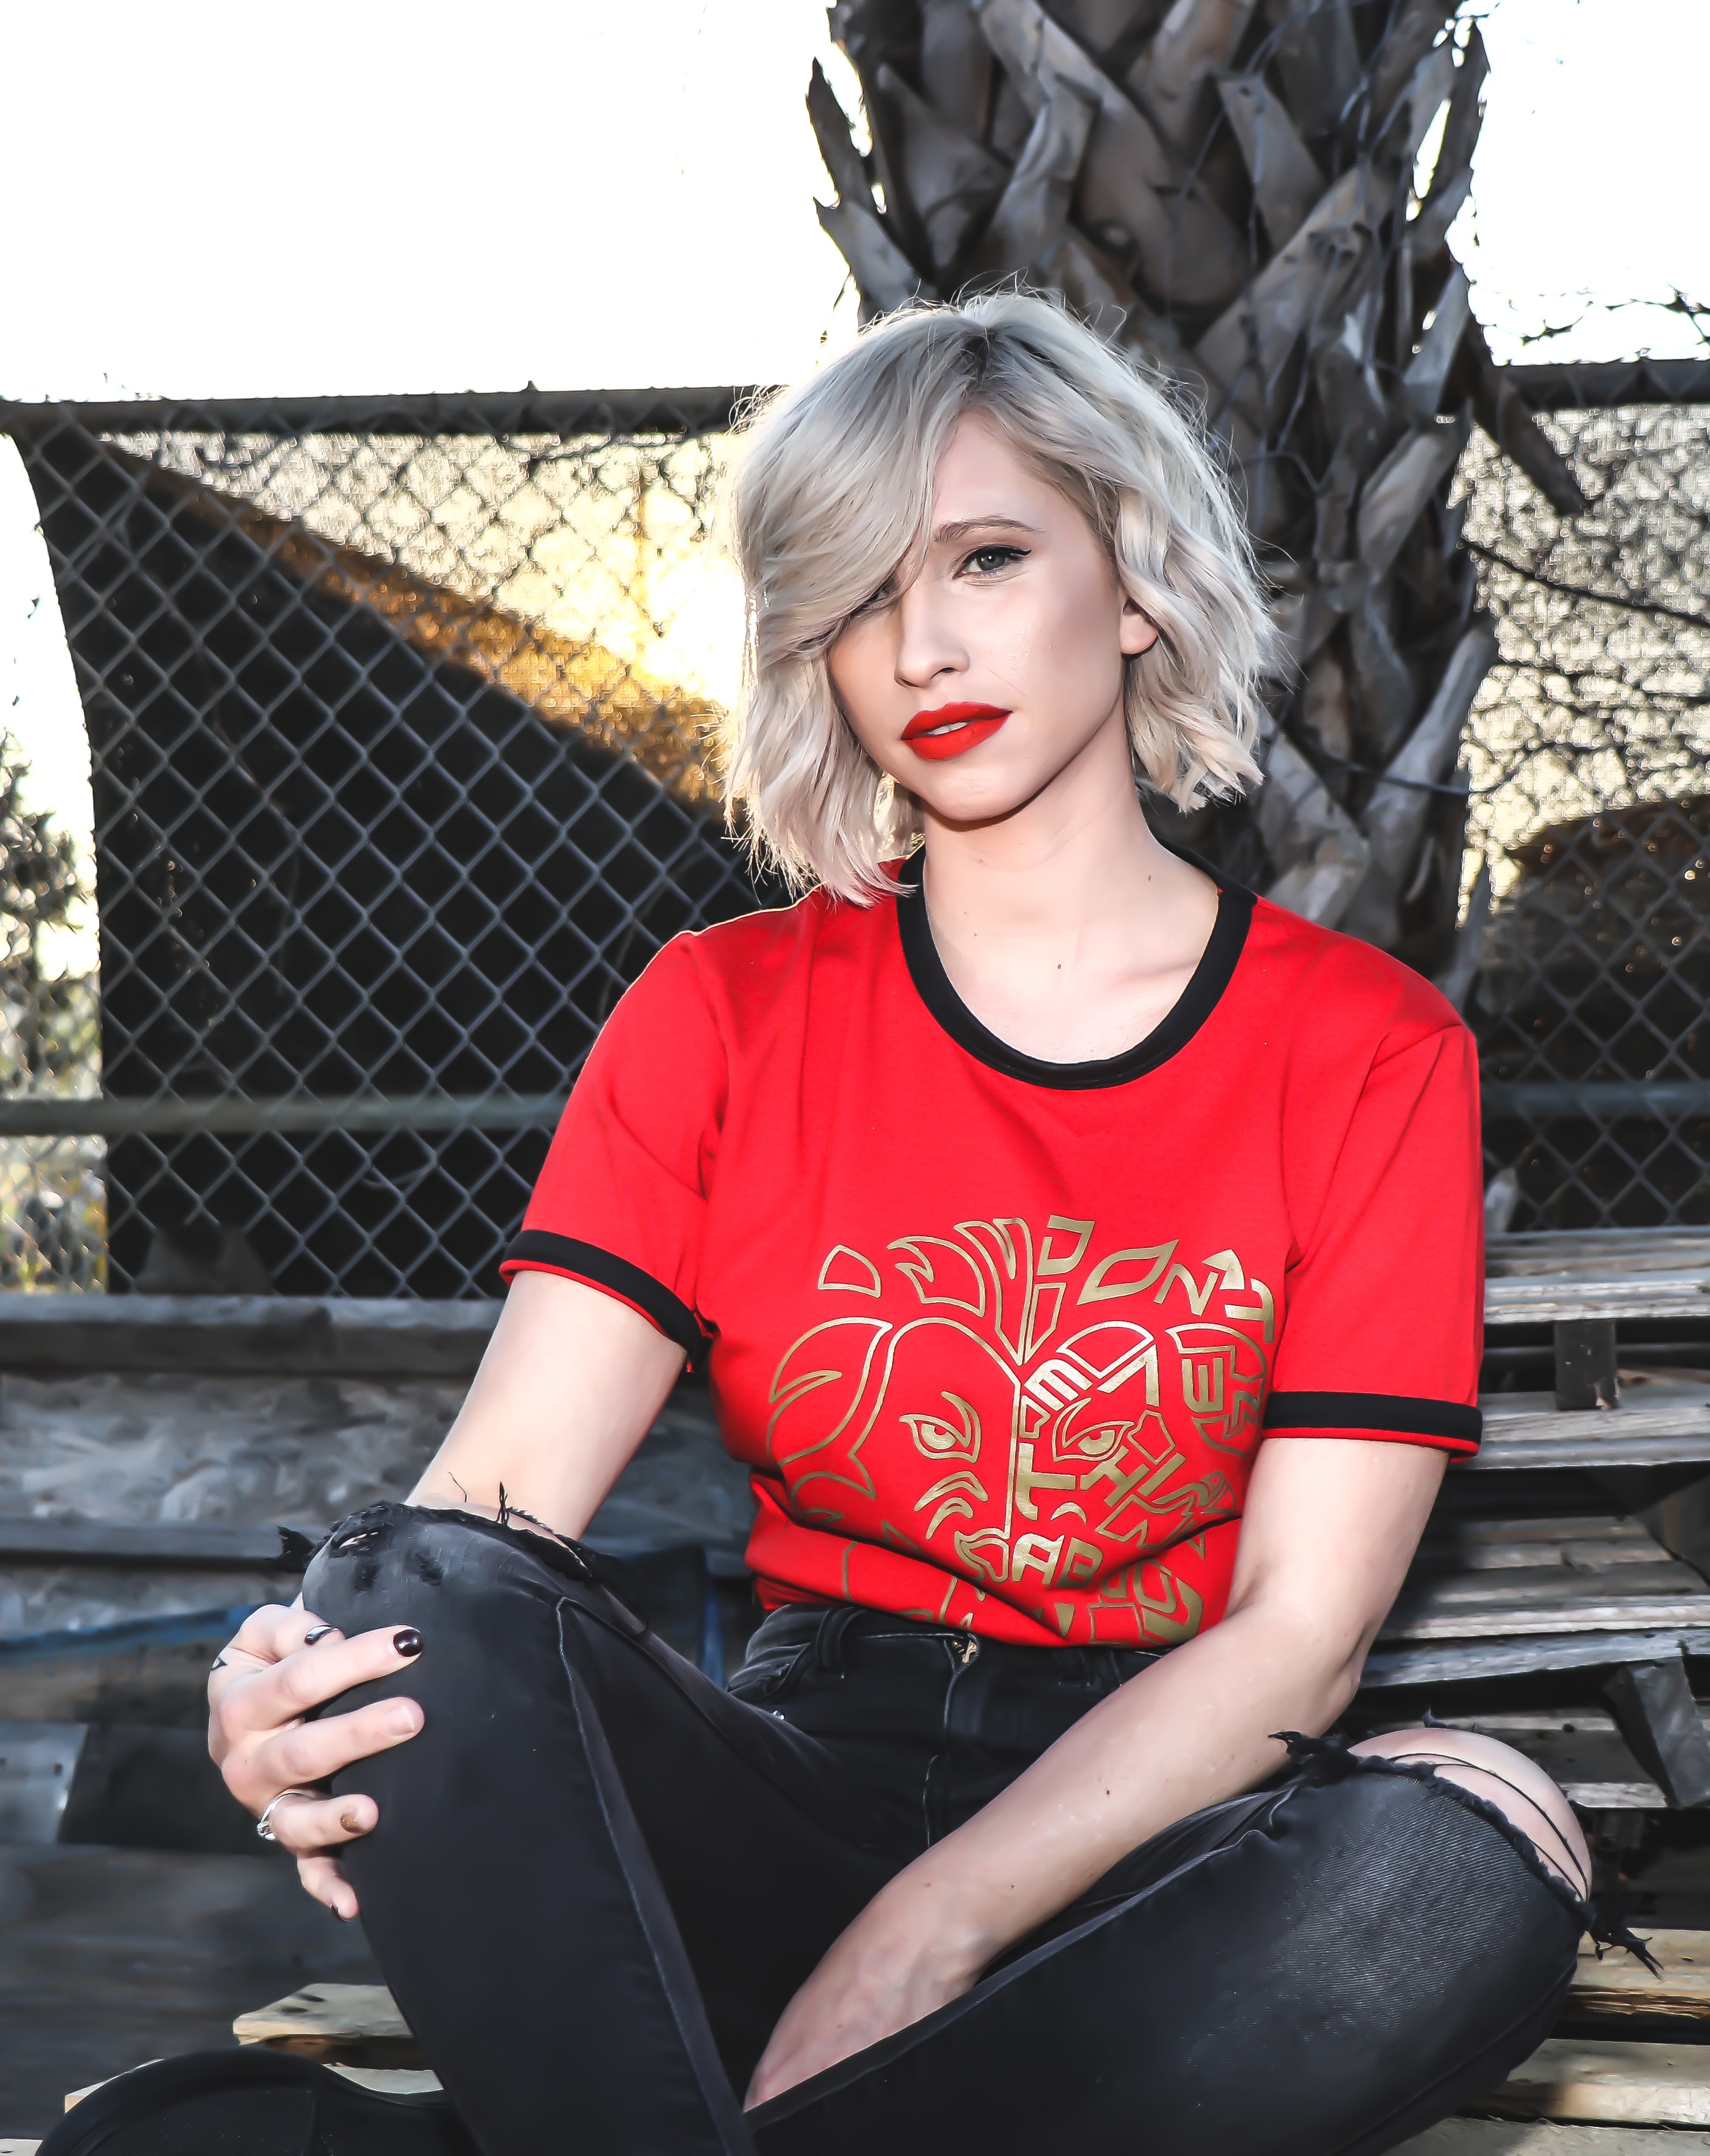
hair, clothing, red, beauty, photo shoot, fashion, sitting, hairstyle, shoulder, lip, t shirt, blond, model, jeans, photography, street fashion, footwear, long hair, leg, neck, top, shoe, style, trousers, sleeve